American Left

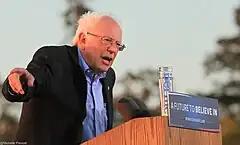
Bernie Sanders is considered one of the most influential political figures of the contemporary American left.

In the 2000 presidential election, Ralph Nader and Winona LaDuke received 2,882,000 votes or 2.74% of the popular vote on the Green Party ticket.